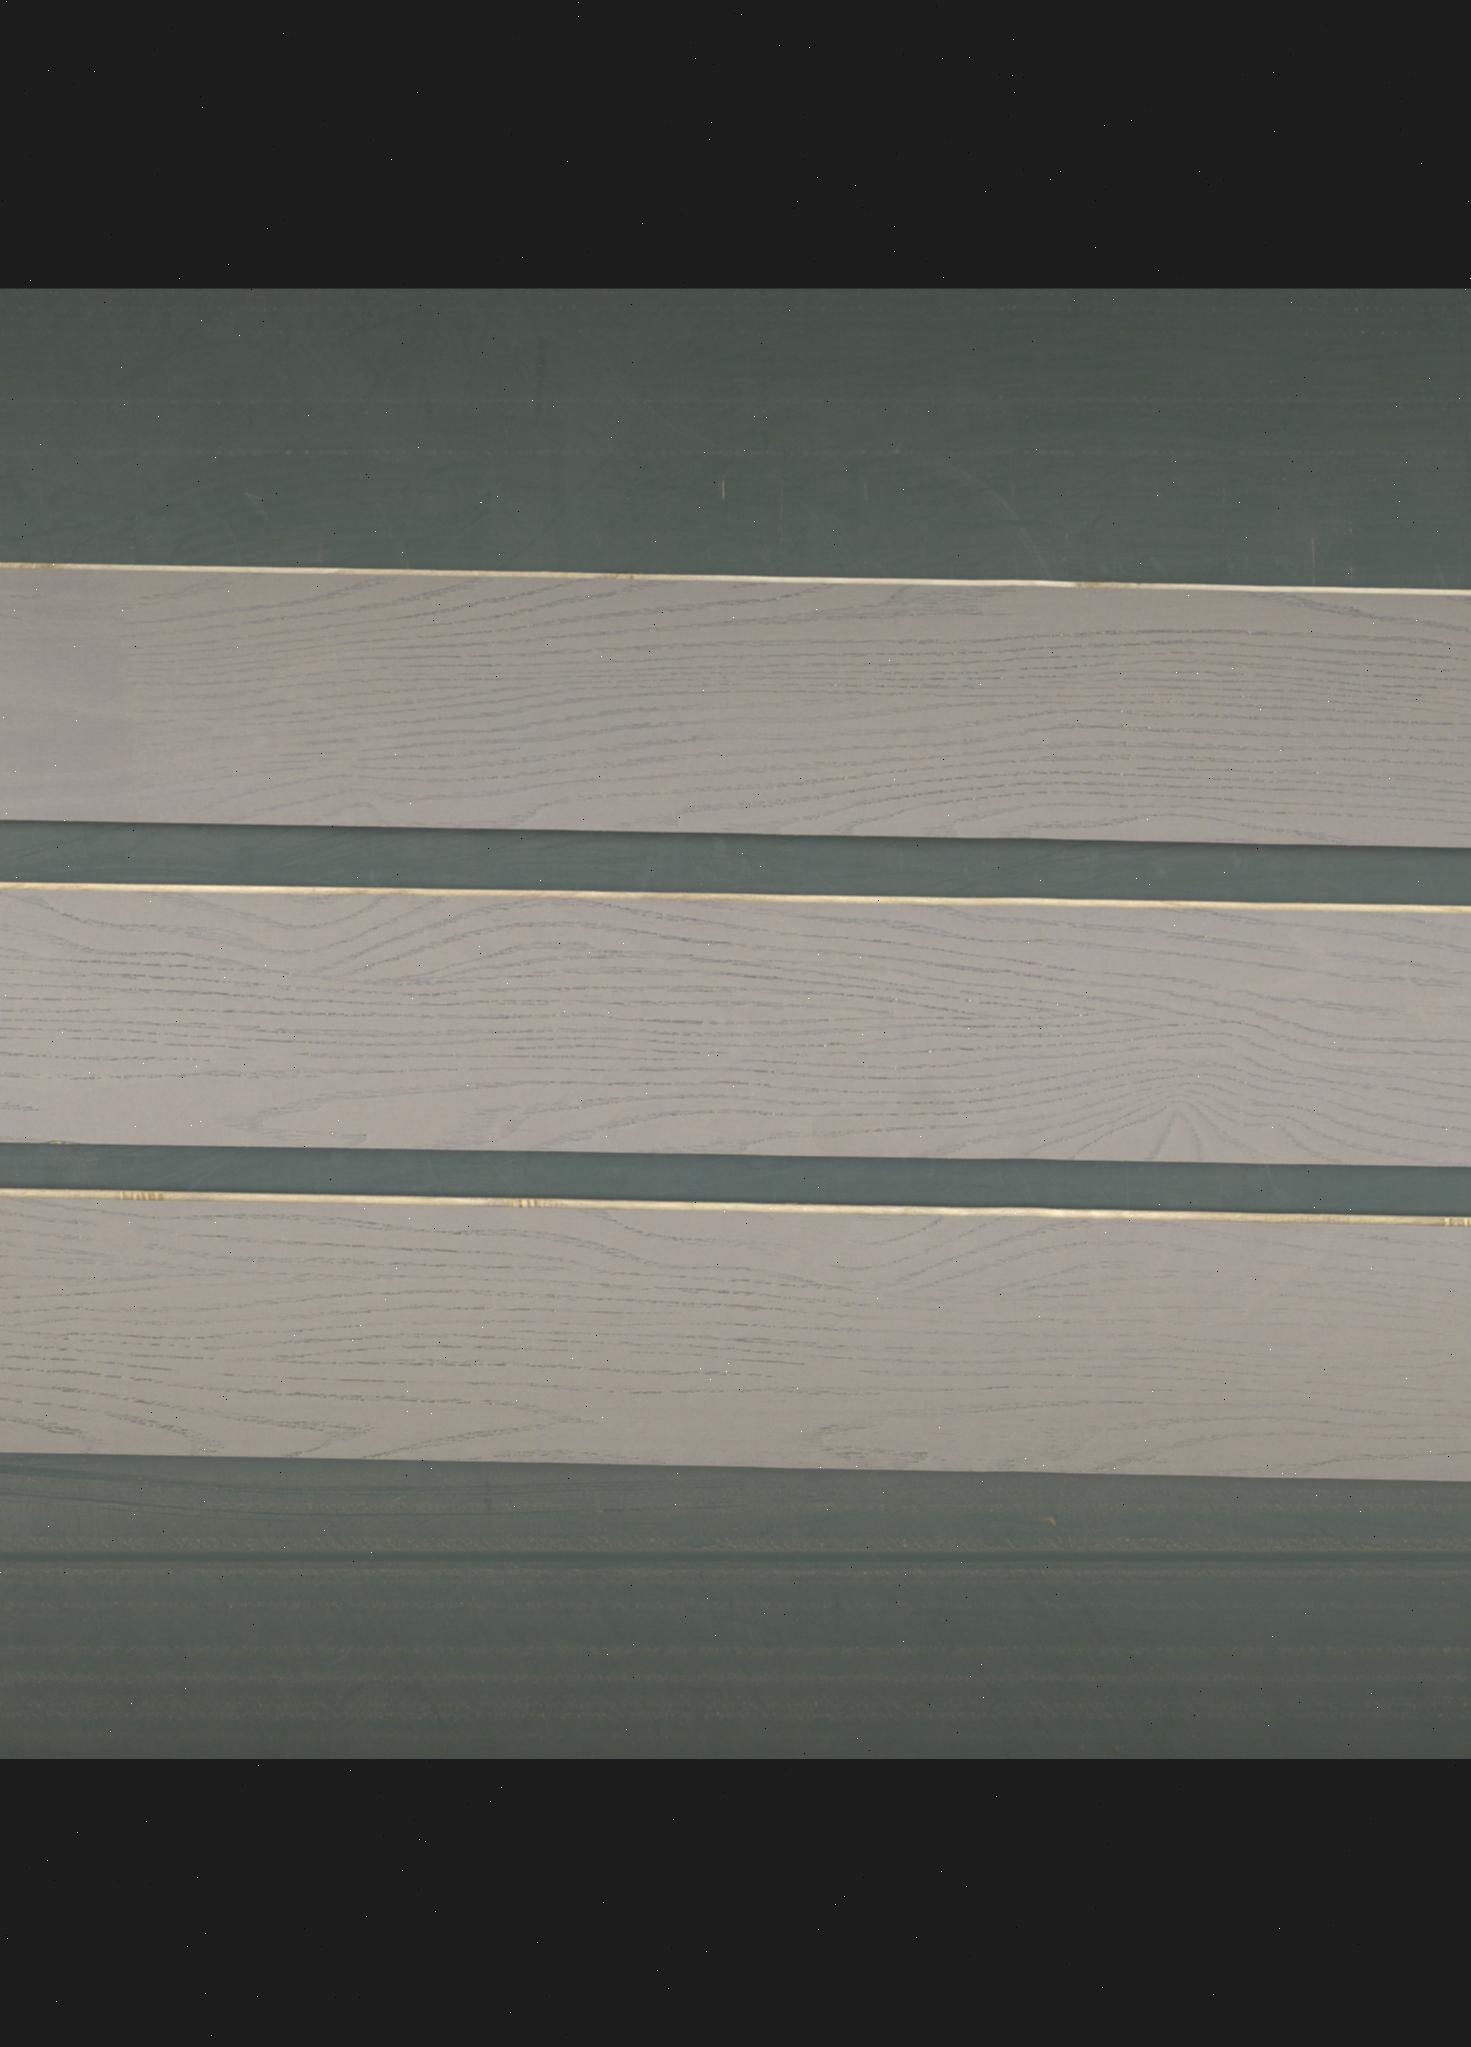
Label: mixers